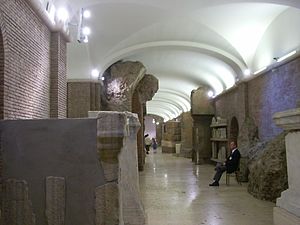
Tabularium
Tabularium er et arkiv. Særlig er det